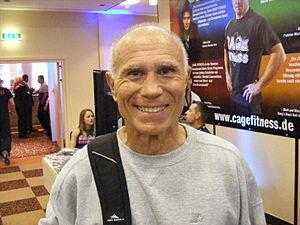
Bill Wallace est un fulleur américain né le 1ᵉʳ décembre 1945 à Portland, États-Unis. Artiste martial de renommée mondiale, il est souvent connu sous le surnom de superfoot, de par la rapidité de ses coups de pieds gauche, plus rapide qu'une attaque du poing.